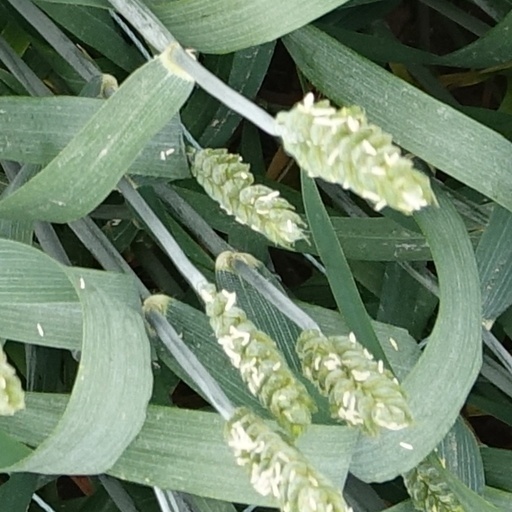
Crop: wheat